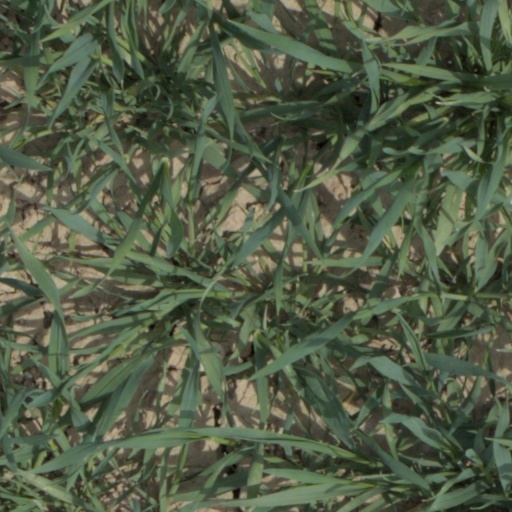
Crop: wheat